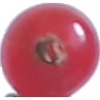
Label: Redcurrant 1